Christmas tree production

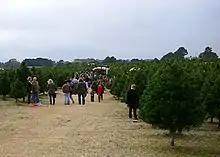
Families search for a Christmas Tree at a farm in Texas

There are 3 major growing regions in North America: the Pacific northwest, the northeast region of Canada and United States, and the Appalachians region of North Carolina and surrounding states. North American exports are commonly the highest quality in foreign markets.